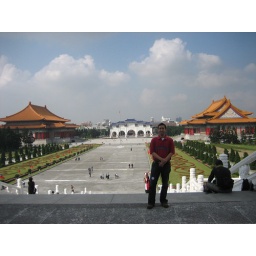
chris in from of the national theater and opera house